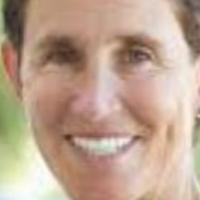
Age group: age 01-10